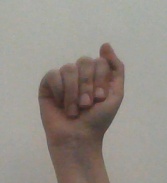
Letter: saad